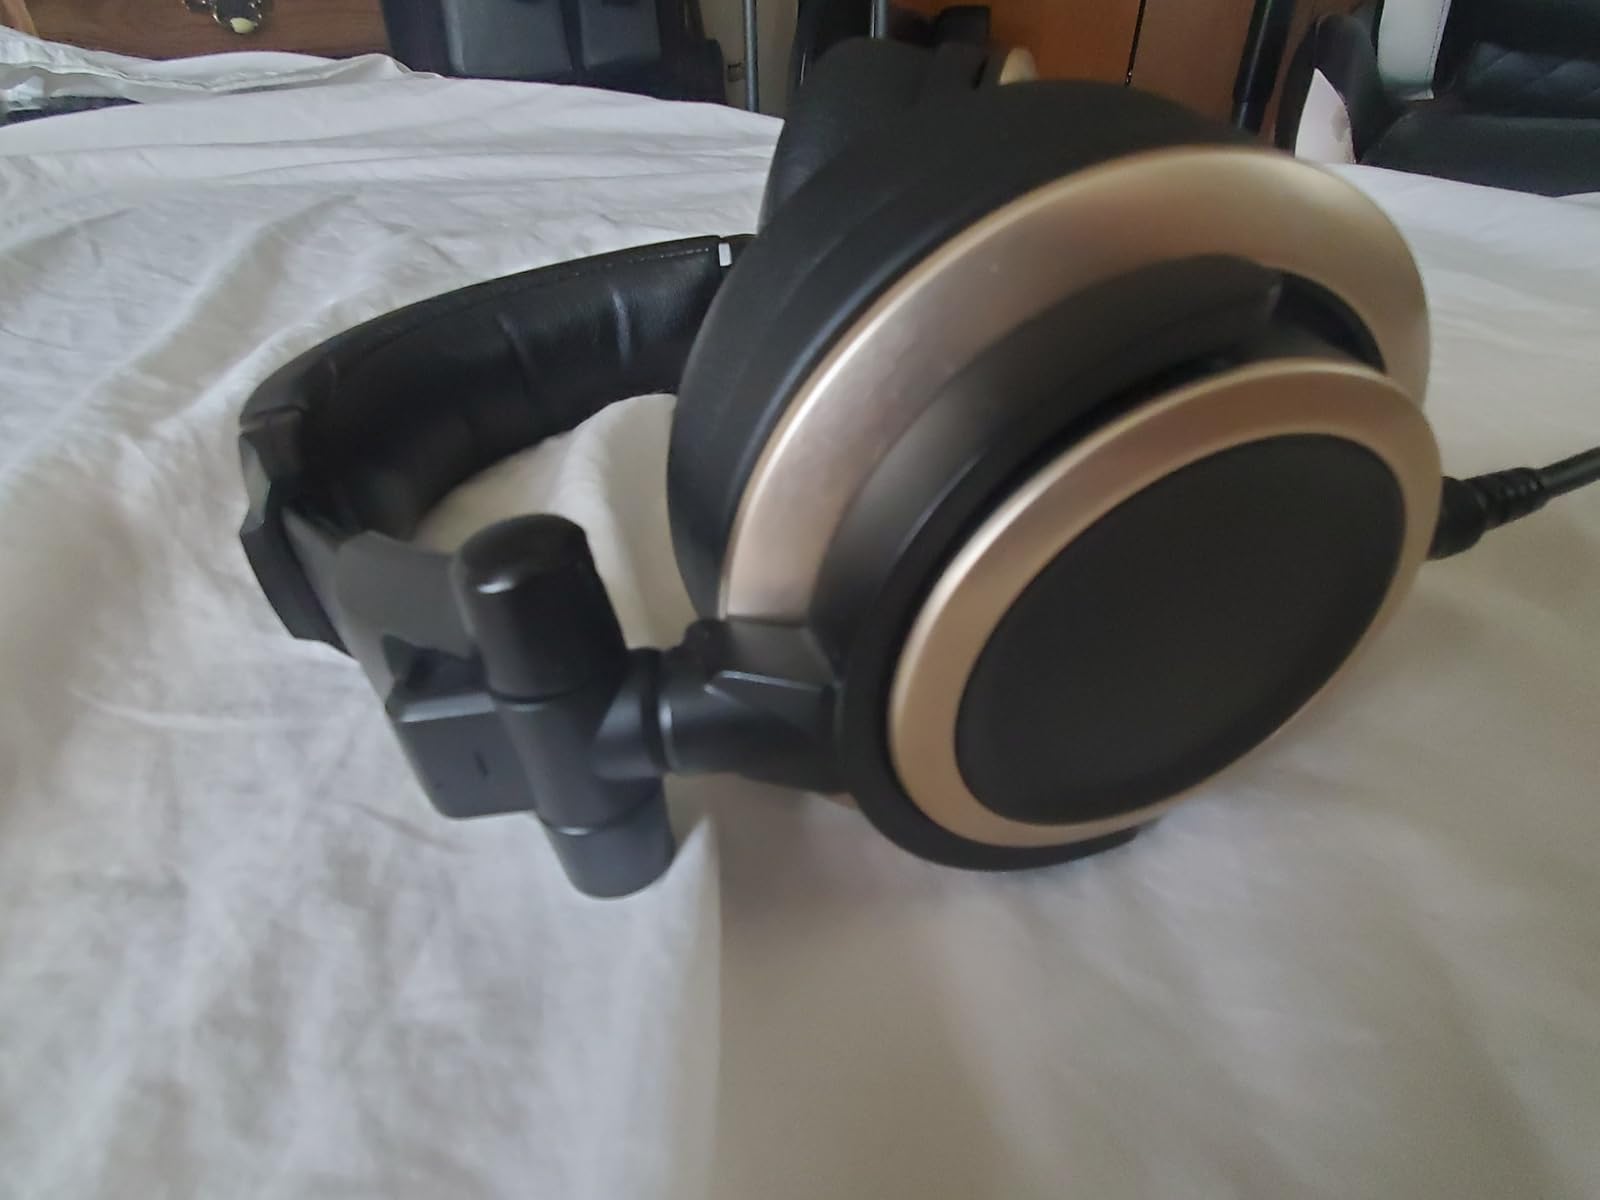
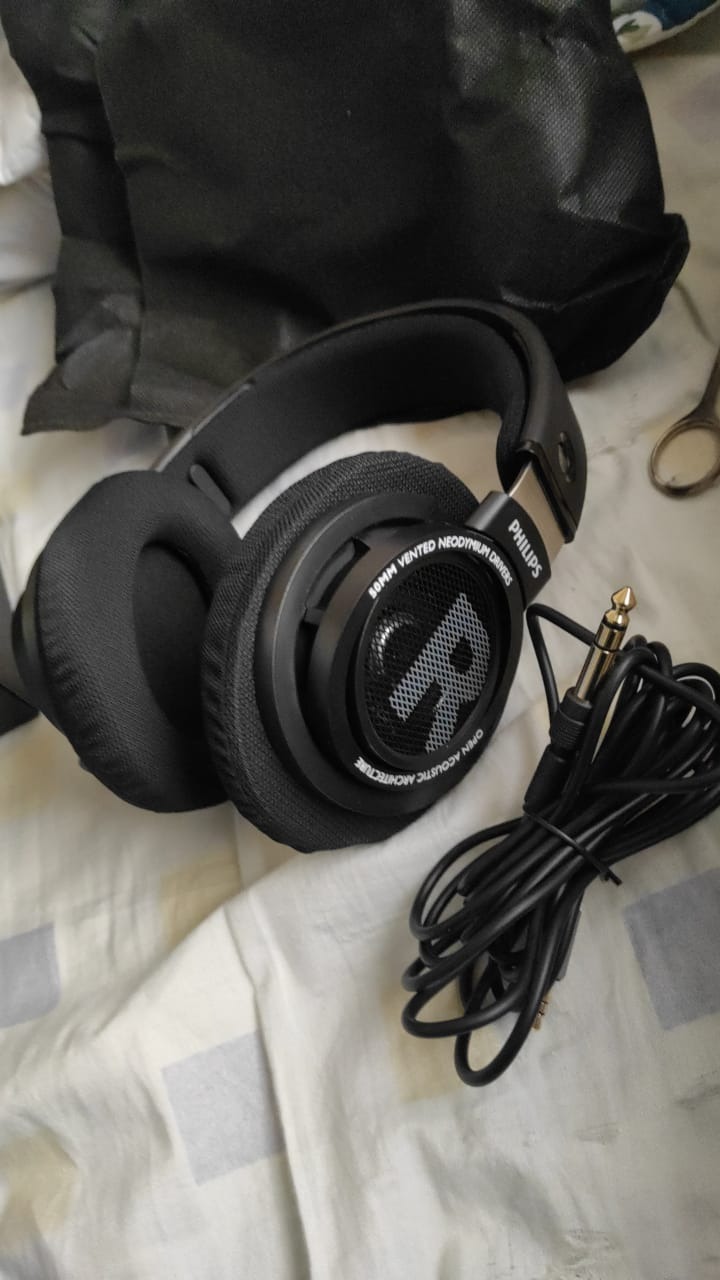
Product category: headphones
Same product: no